Lewis Kemp House

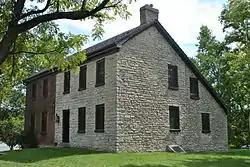
View of the house from the west

The Lewis Kemp House is a historic pioneer farmstead in the city of Dayton, Ohio, United States. Built for one of the area's earliest residents, it was a religious center in its first years, while later years saw its expansion to its present form. Now located among much newer houses, it is Dayton's oldest surviving residence, and it has been named a historic site.